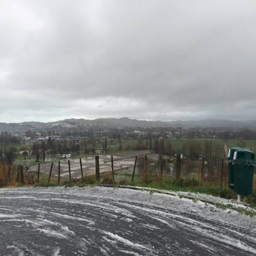
snow fell in township overnight and monday morningfor the first time in living memory said person .